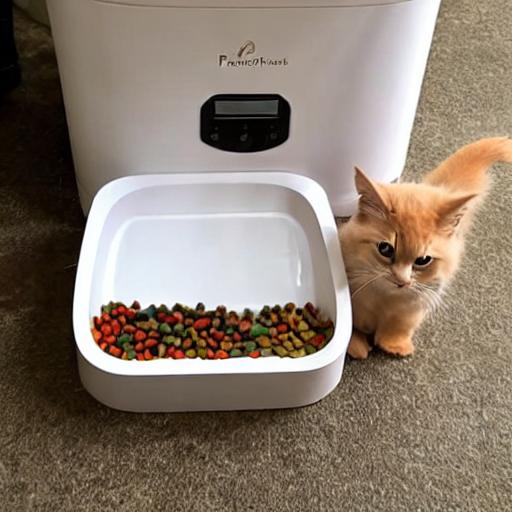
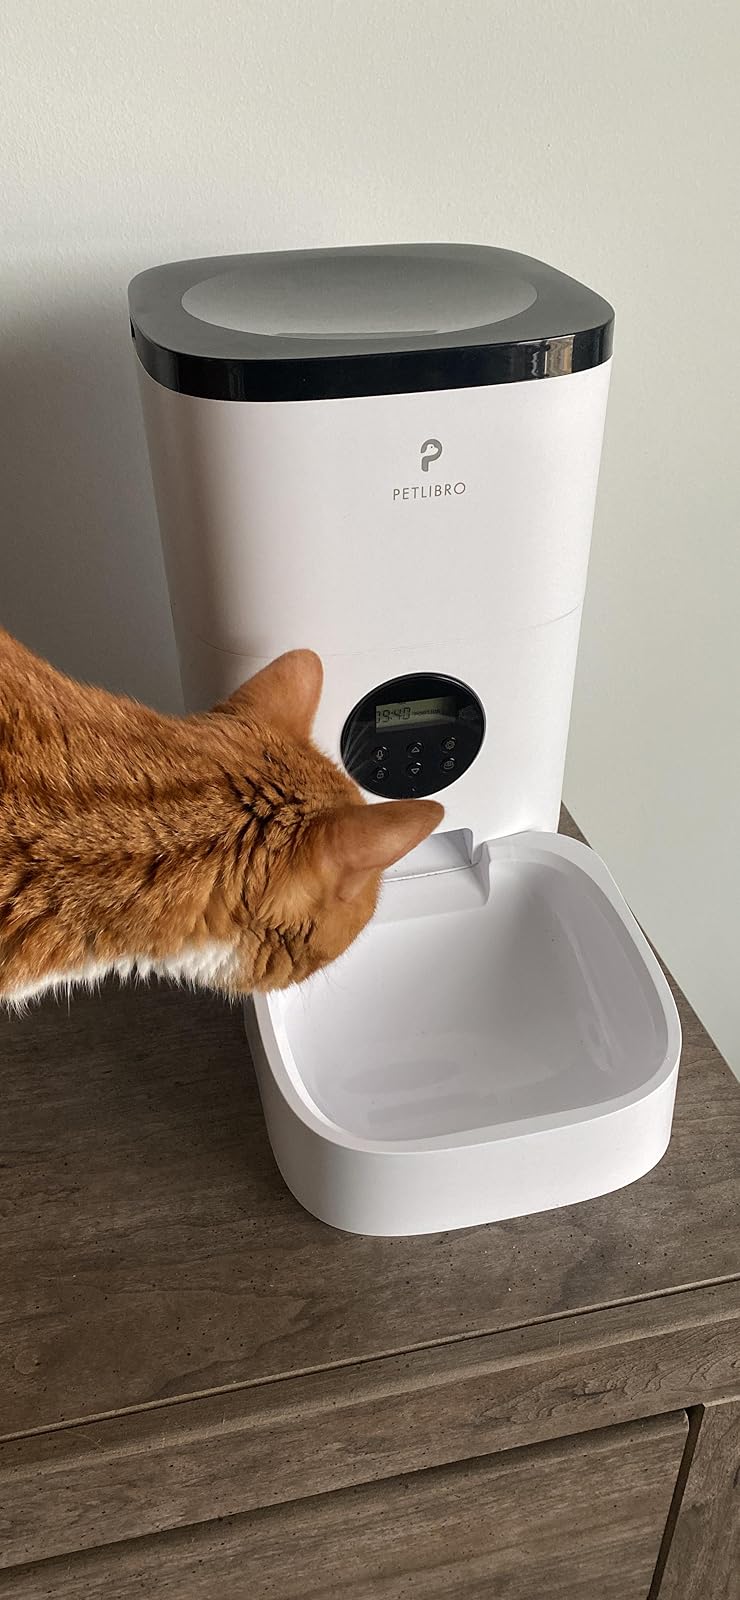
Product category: items_feeder
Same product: no